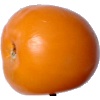
Label: yellow_tomato